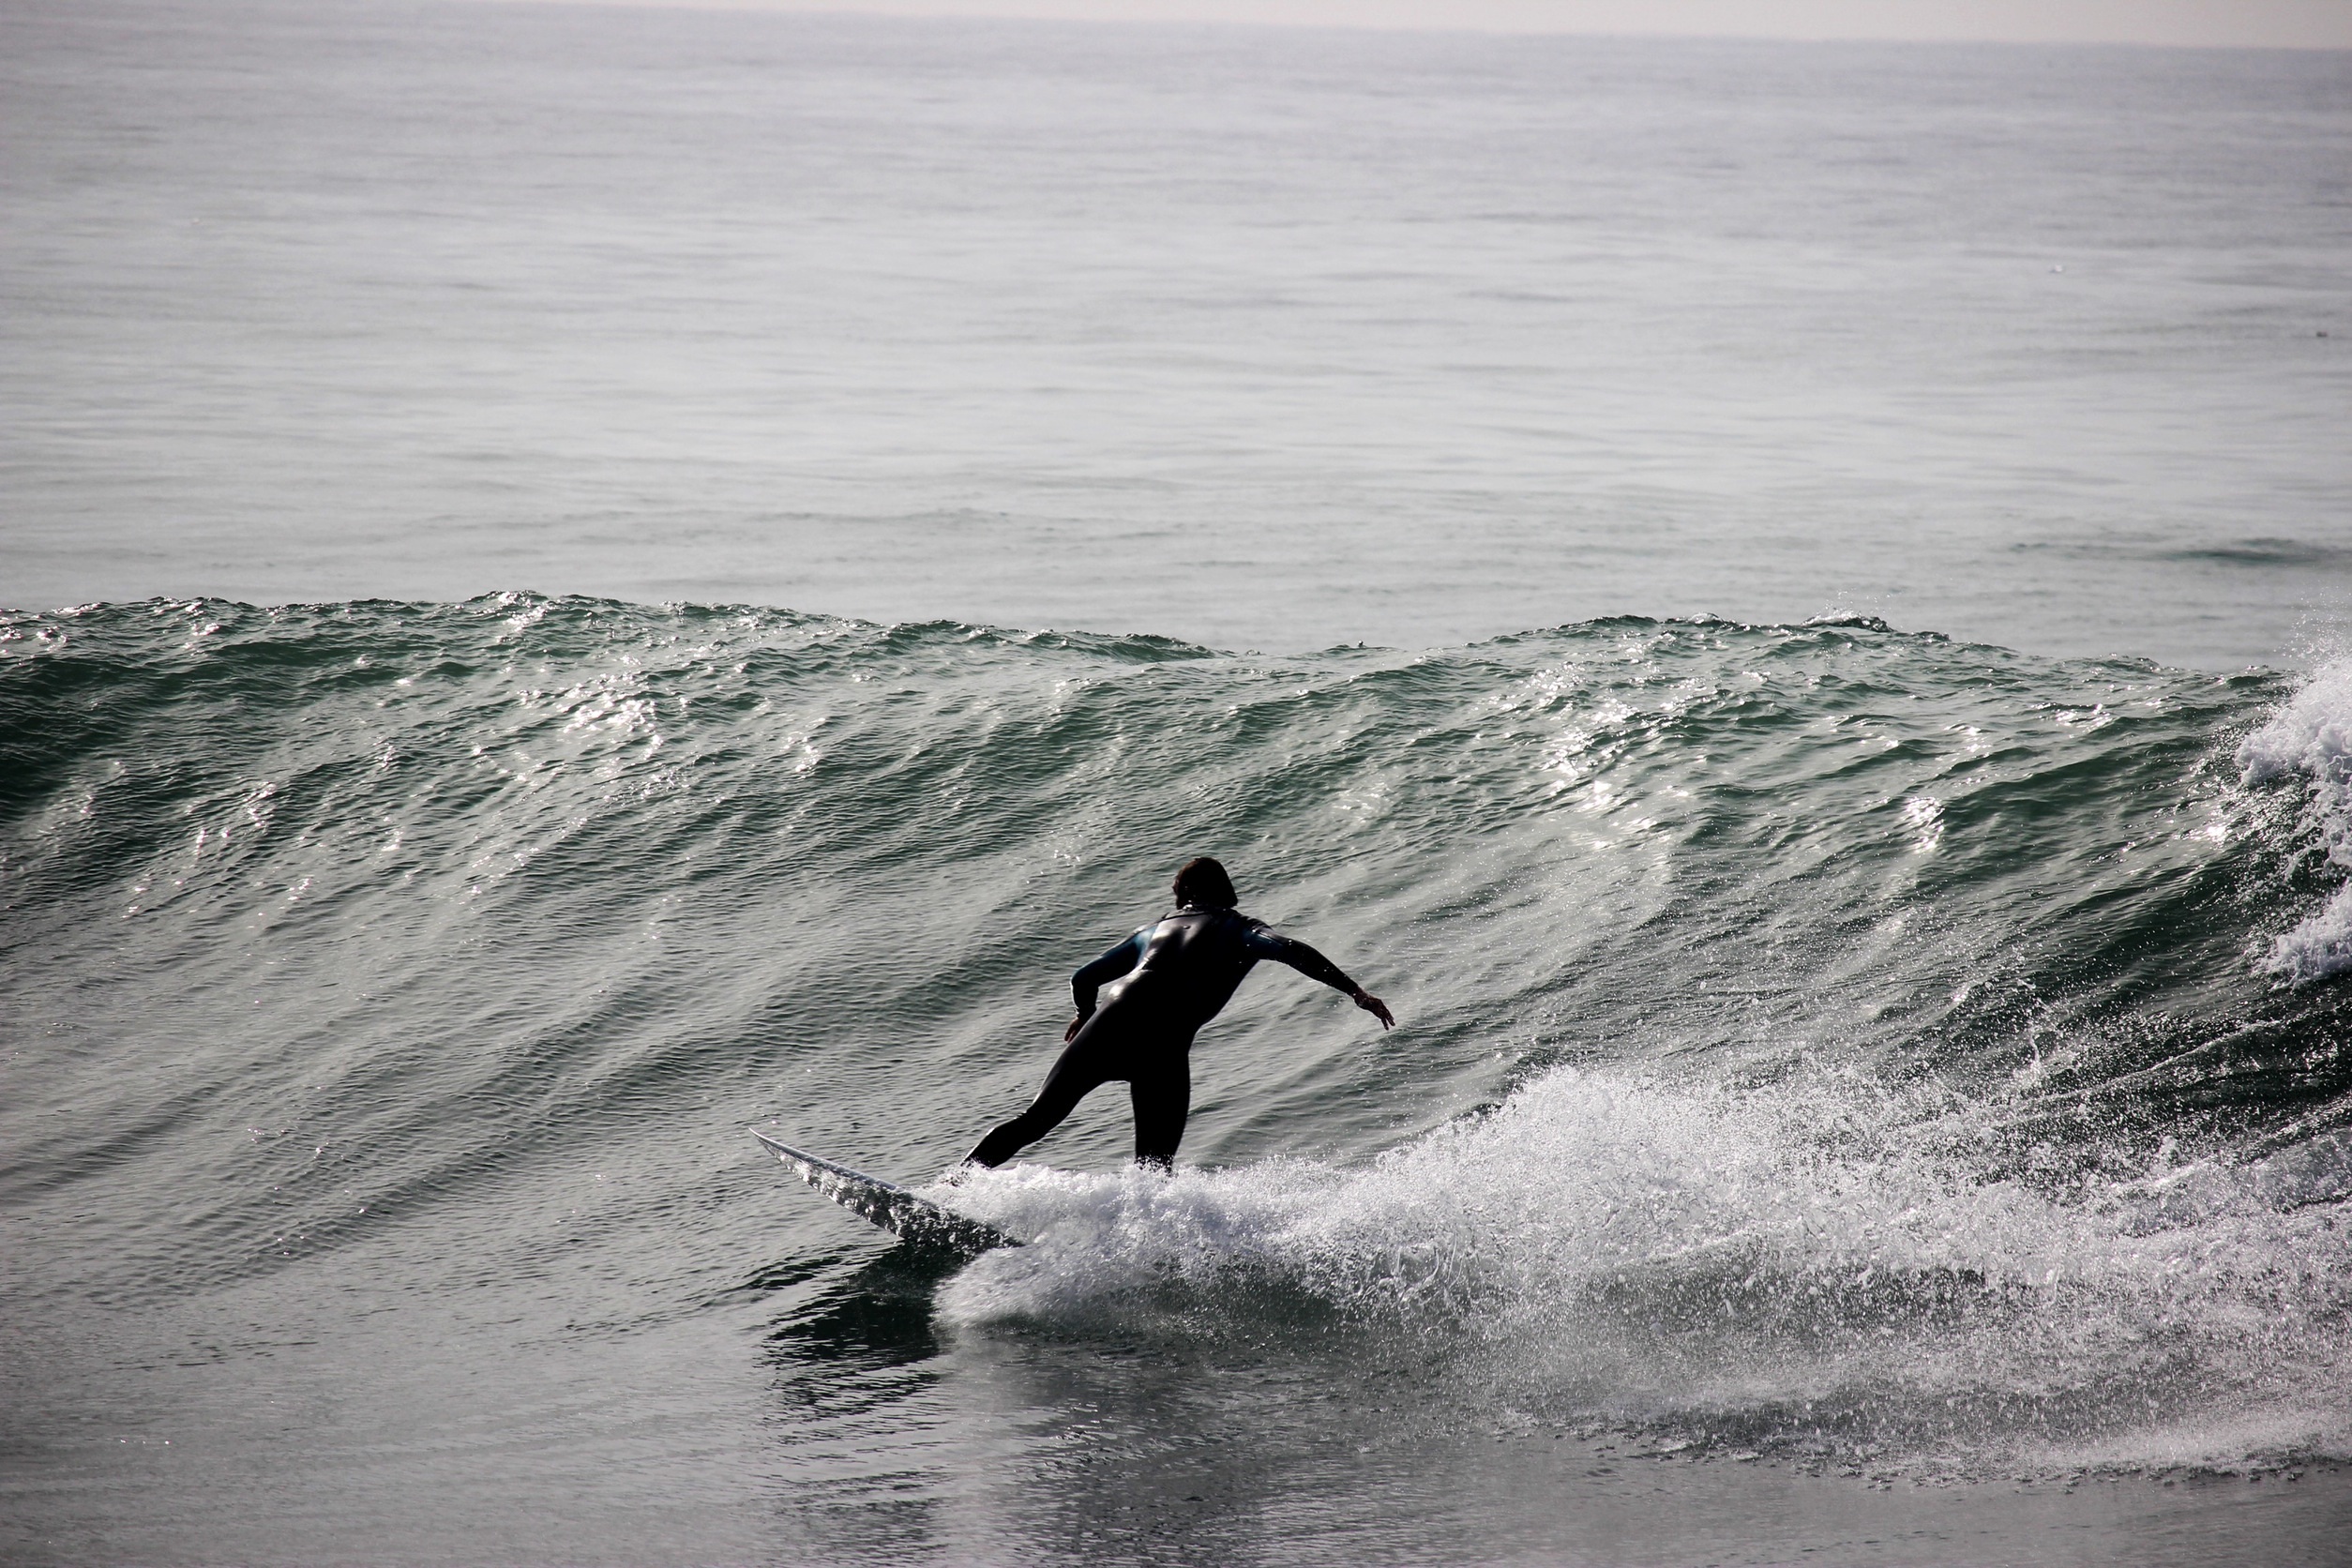
beach, sea, coast, water, outdoor, ocean, sport, wave, adventure, summer, vacation, surfer, surfing, young, action, surfboard, extreme sport, fun, sports, active, water sport, wind wave, boardsport, surfing equipment and supplies, surface water sports